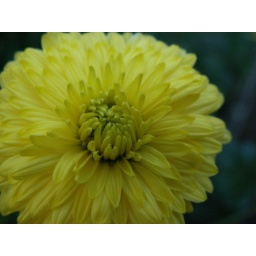
A yellow flower in macro modus.